Answer in natural language. Is black dresser with multiple drawers to the right of artistic colourful white paper drawing scenario? Choose between the following options: no or yes
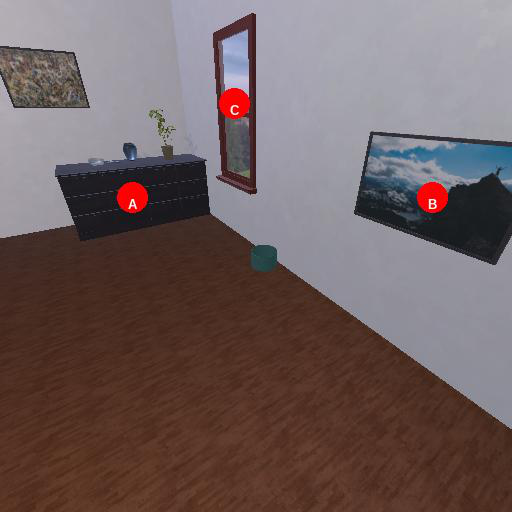
<answer>no</answer>